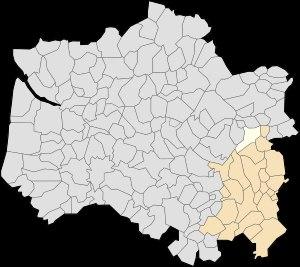
Azincourt est une commune française située dans le département du Pas-de-Calais en région Hauts-de-France.